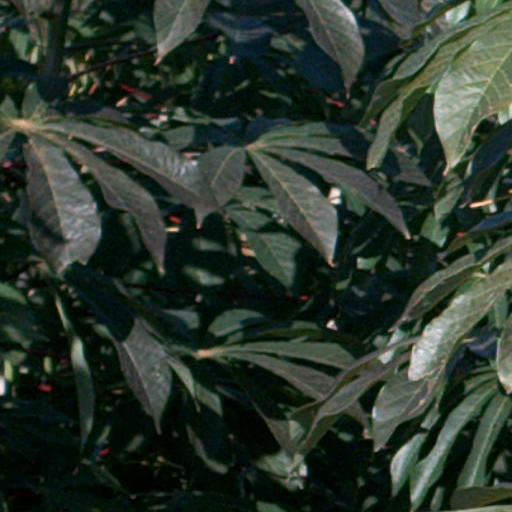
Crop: cassava